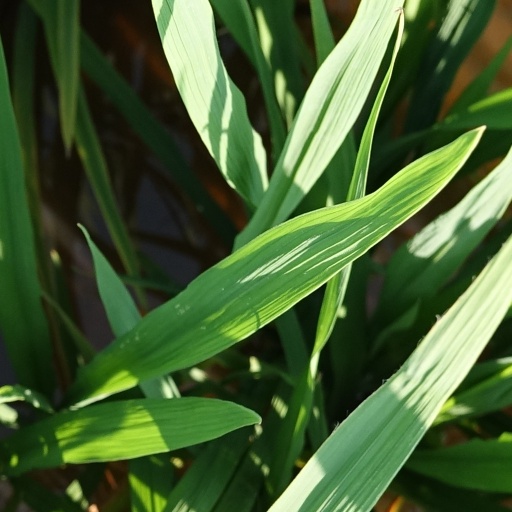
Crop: rice